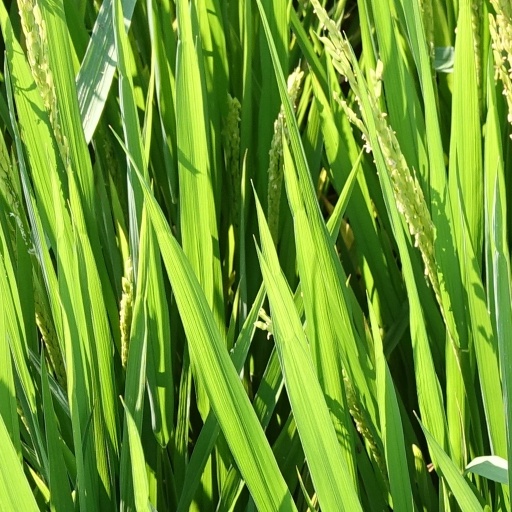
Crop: rice